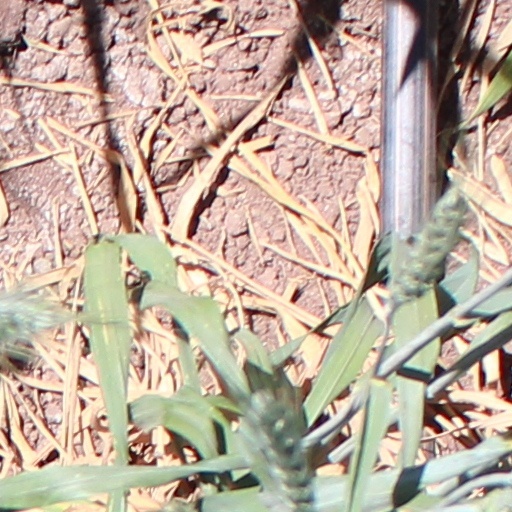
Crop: wheat